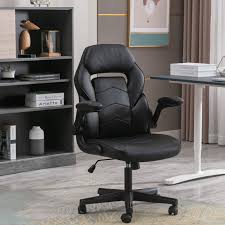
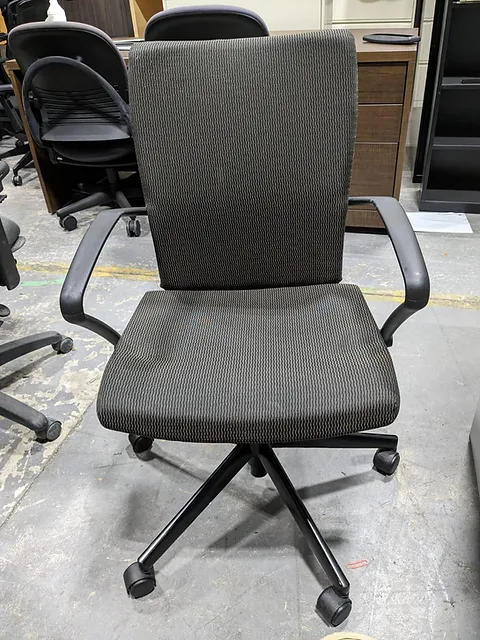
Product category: items_chair
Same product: no